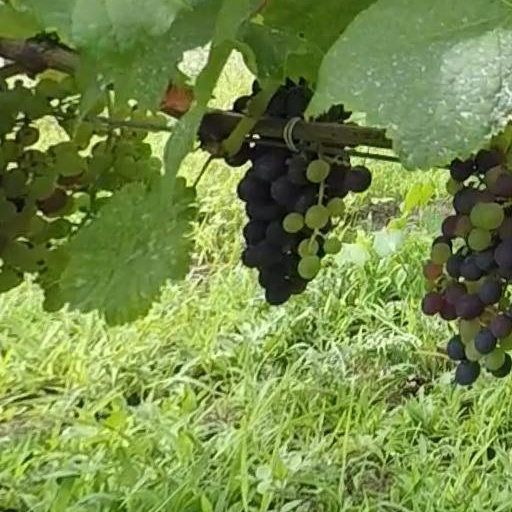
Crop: grape